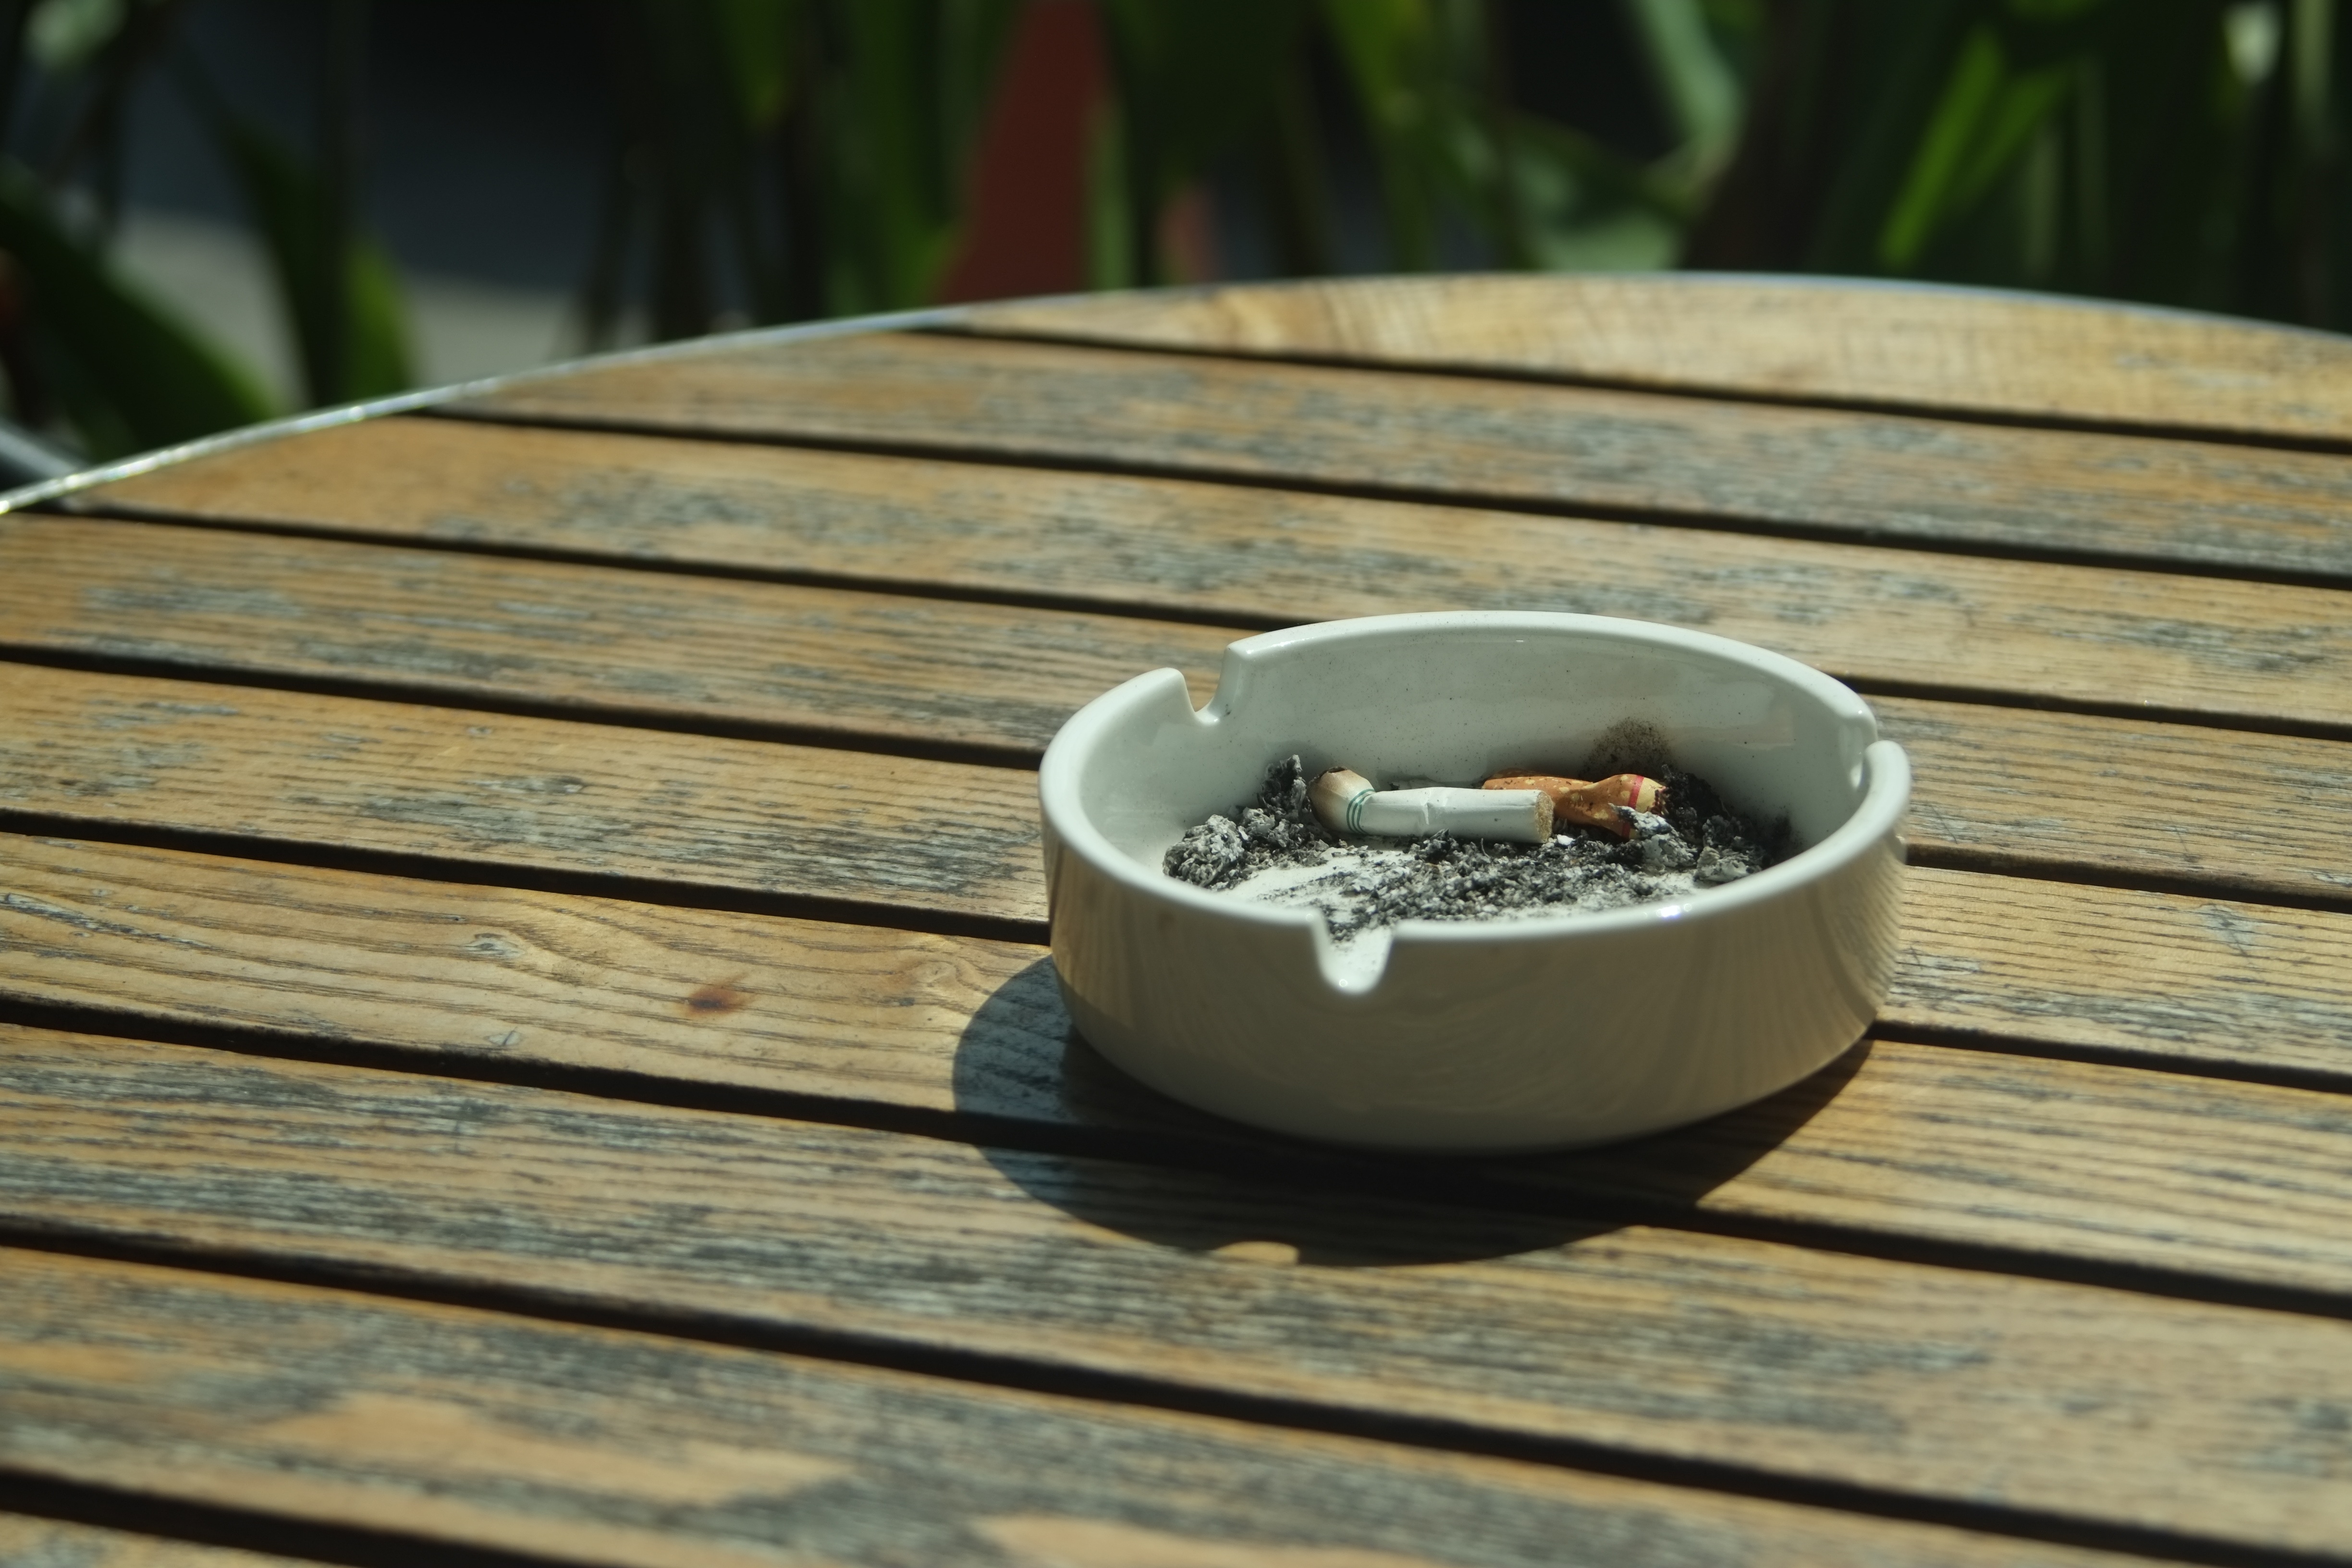
hand, guitar, smoke, food, produce, ash, cigarette, cigarette butt, ashtray, string instrument, plucked string instruments, habbit